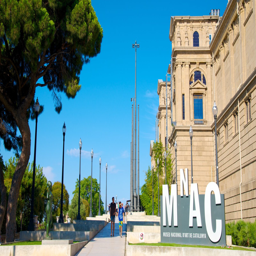
art gallery which includes signage and street scenes